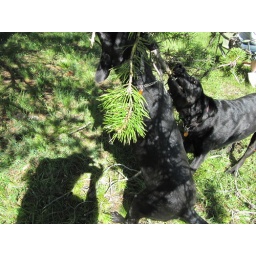
dogs kill tree limb in the big horns